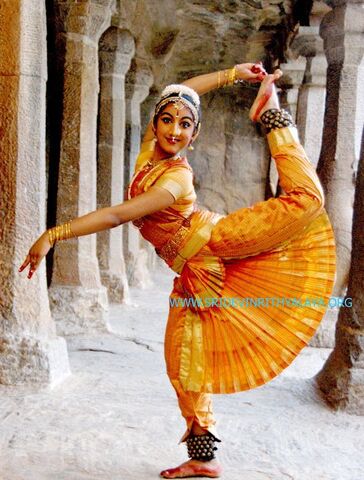
Dance form: bharatanatyam